Grady Higginbotham

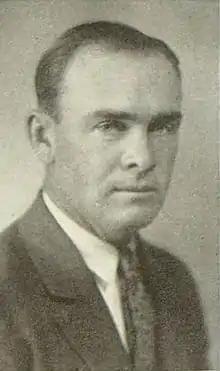
Higginbotham pictured in "La Ventana 1927", Texas Tech yearbook

Grailey Hewett "Grady" Higginbotham (December 31, 1892 – February 10, 1989) was an American football and baseball player, coach of football, basketball, and baseball, and college athletics administrator. Commonly known as Grady, he was also nicknamed "Big Hig".